Lecithin

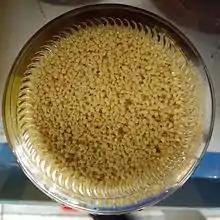
Soy lecithin for sale at a grocery store in Uruguay

Lecithins have emulsification and lubricant properties, and are a surfactant. They can be completely metabolized (see inositol) by humans, so are well tolerated by humans and nontoxic when ingested.